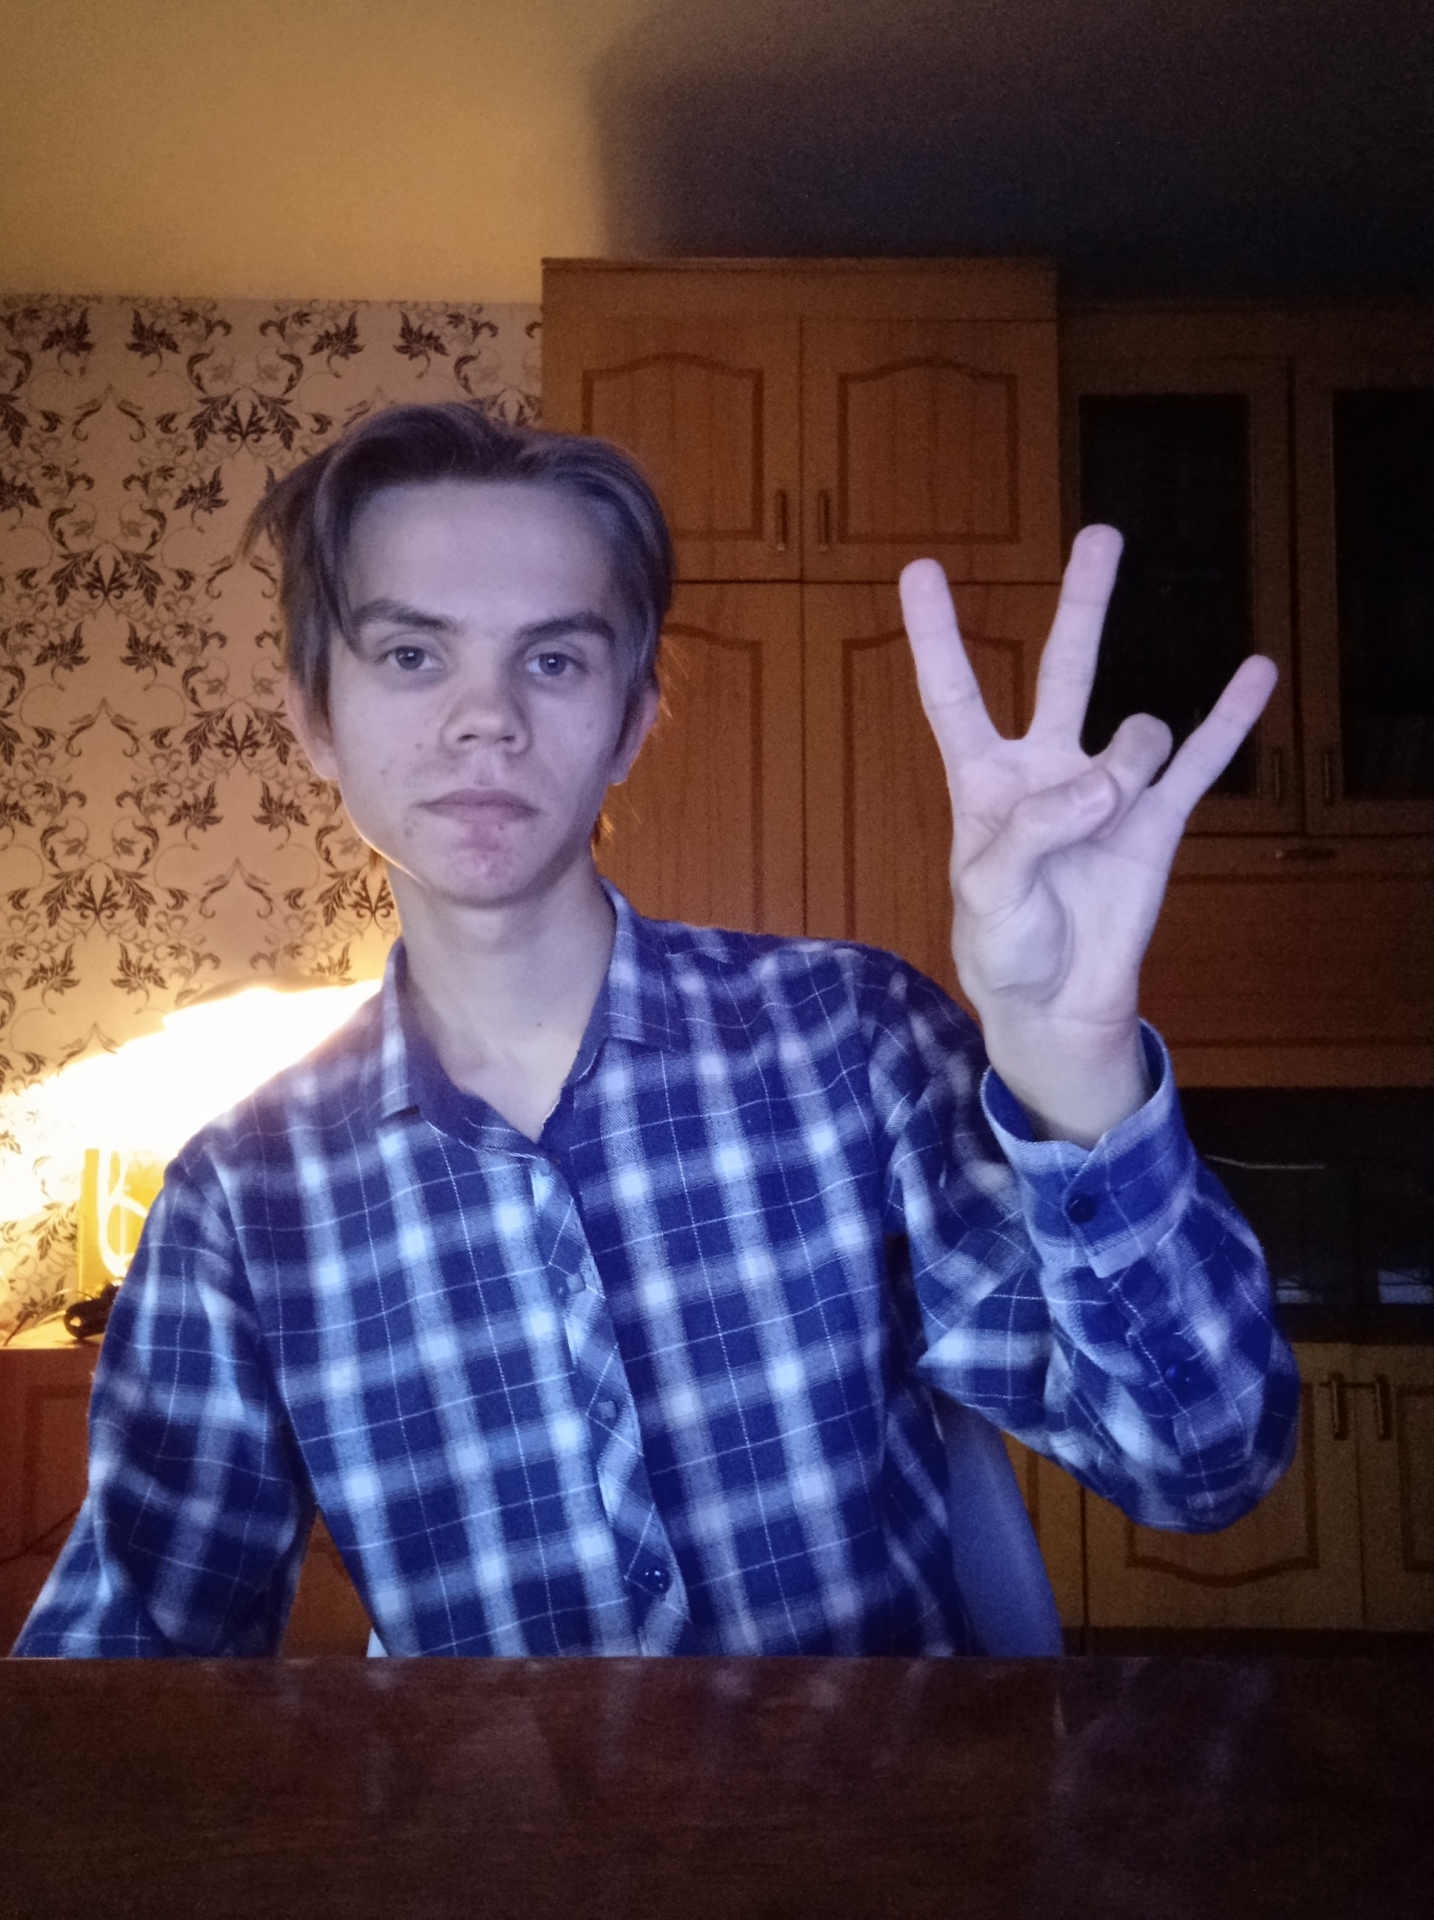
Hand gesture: three3